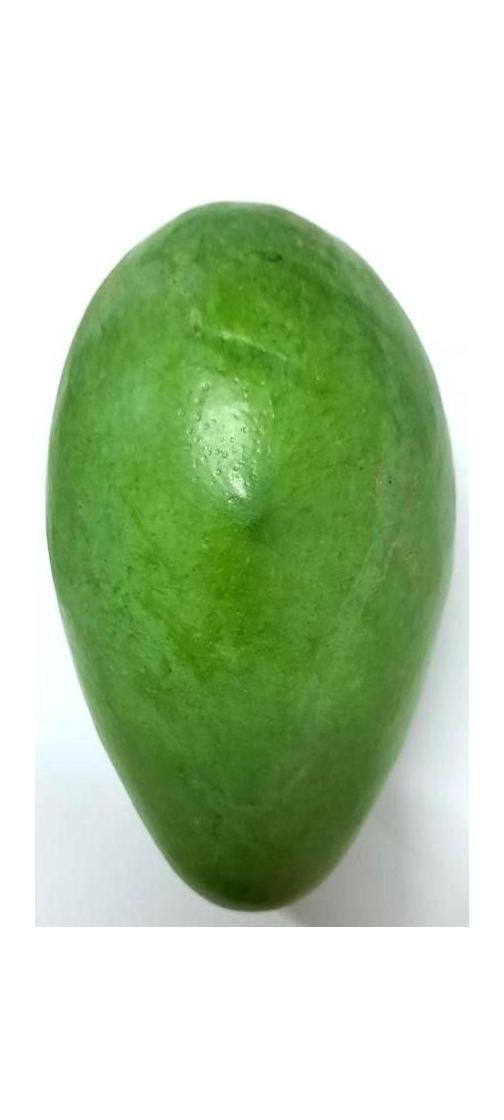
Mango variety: Amrapali